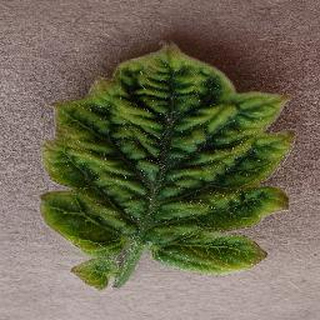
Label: tomato_yellow_leaf_curl_virus